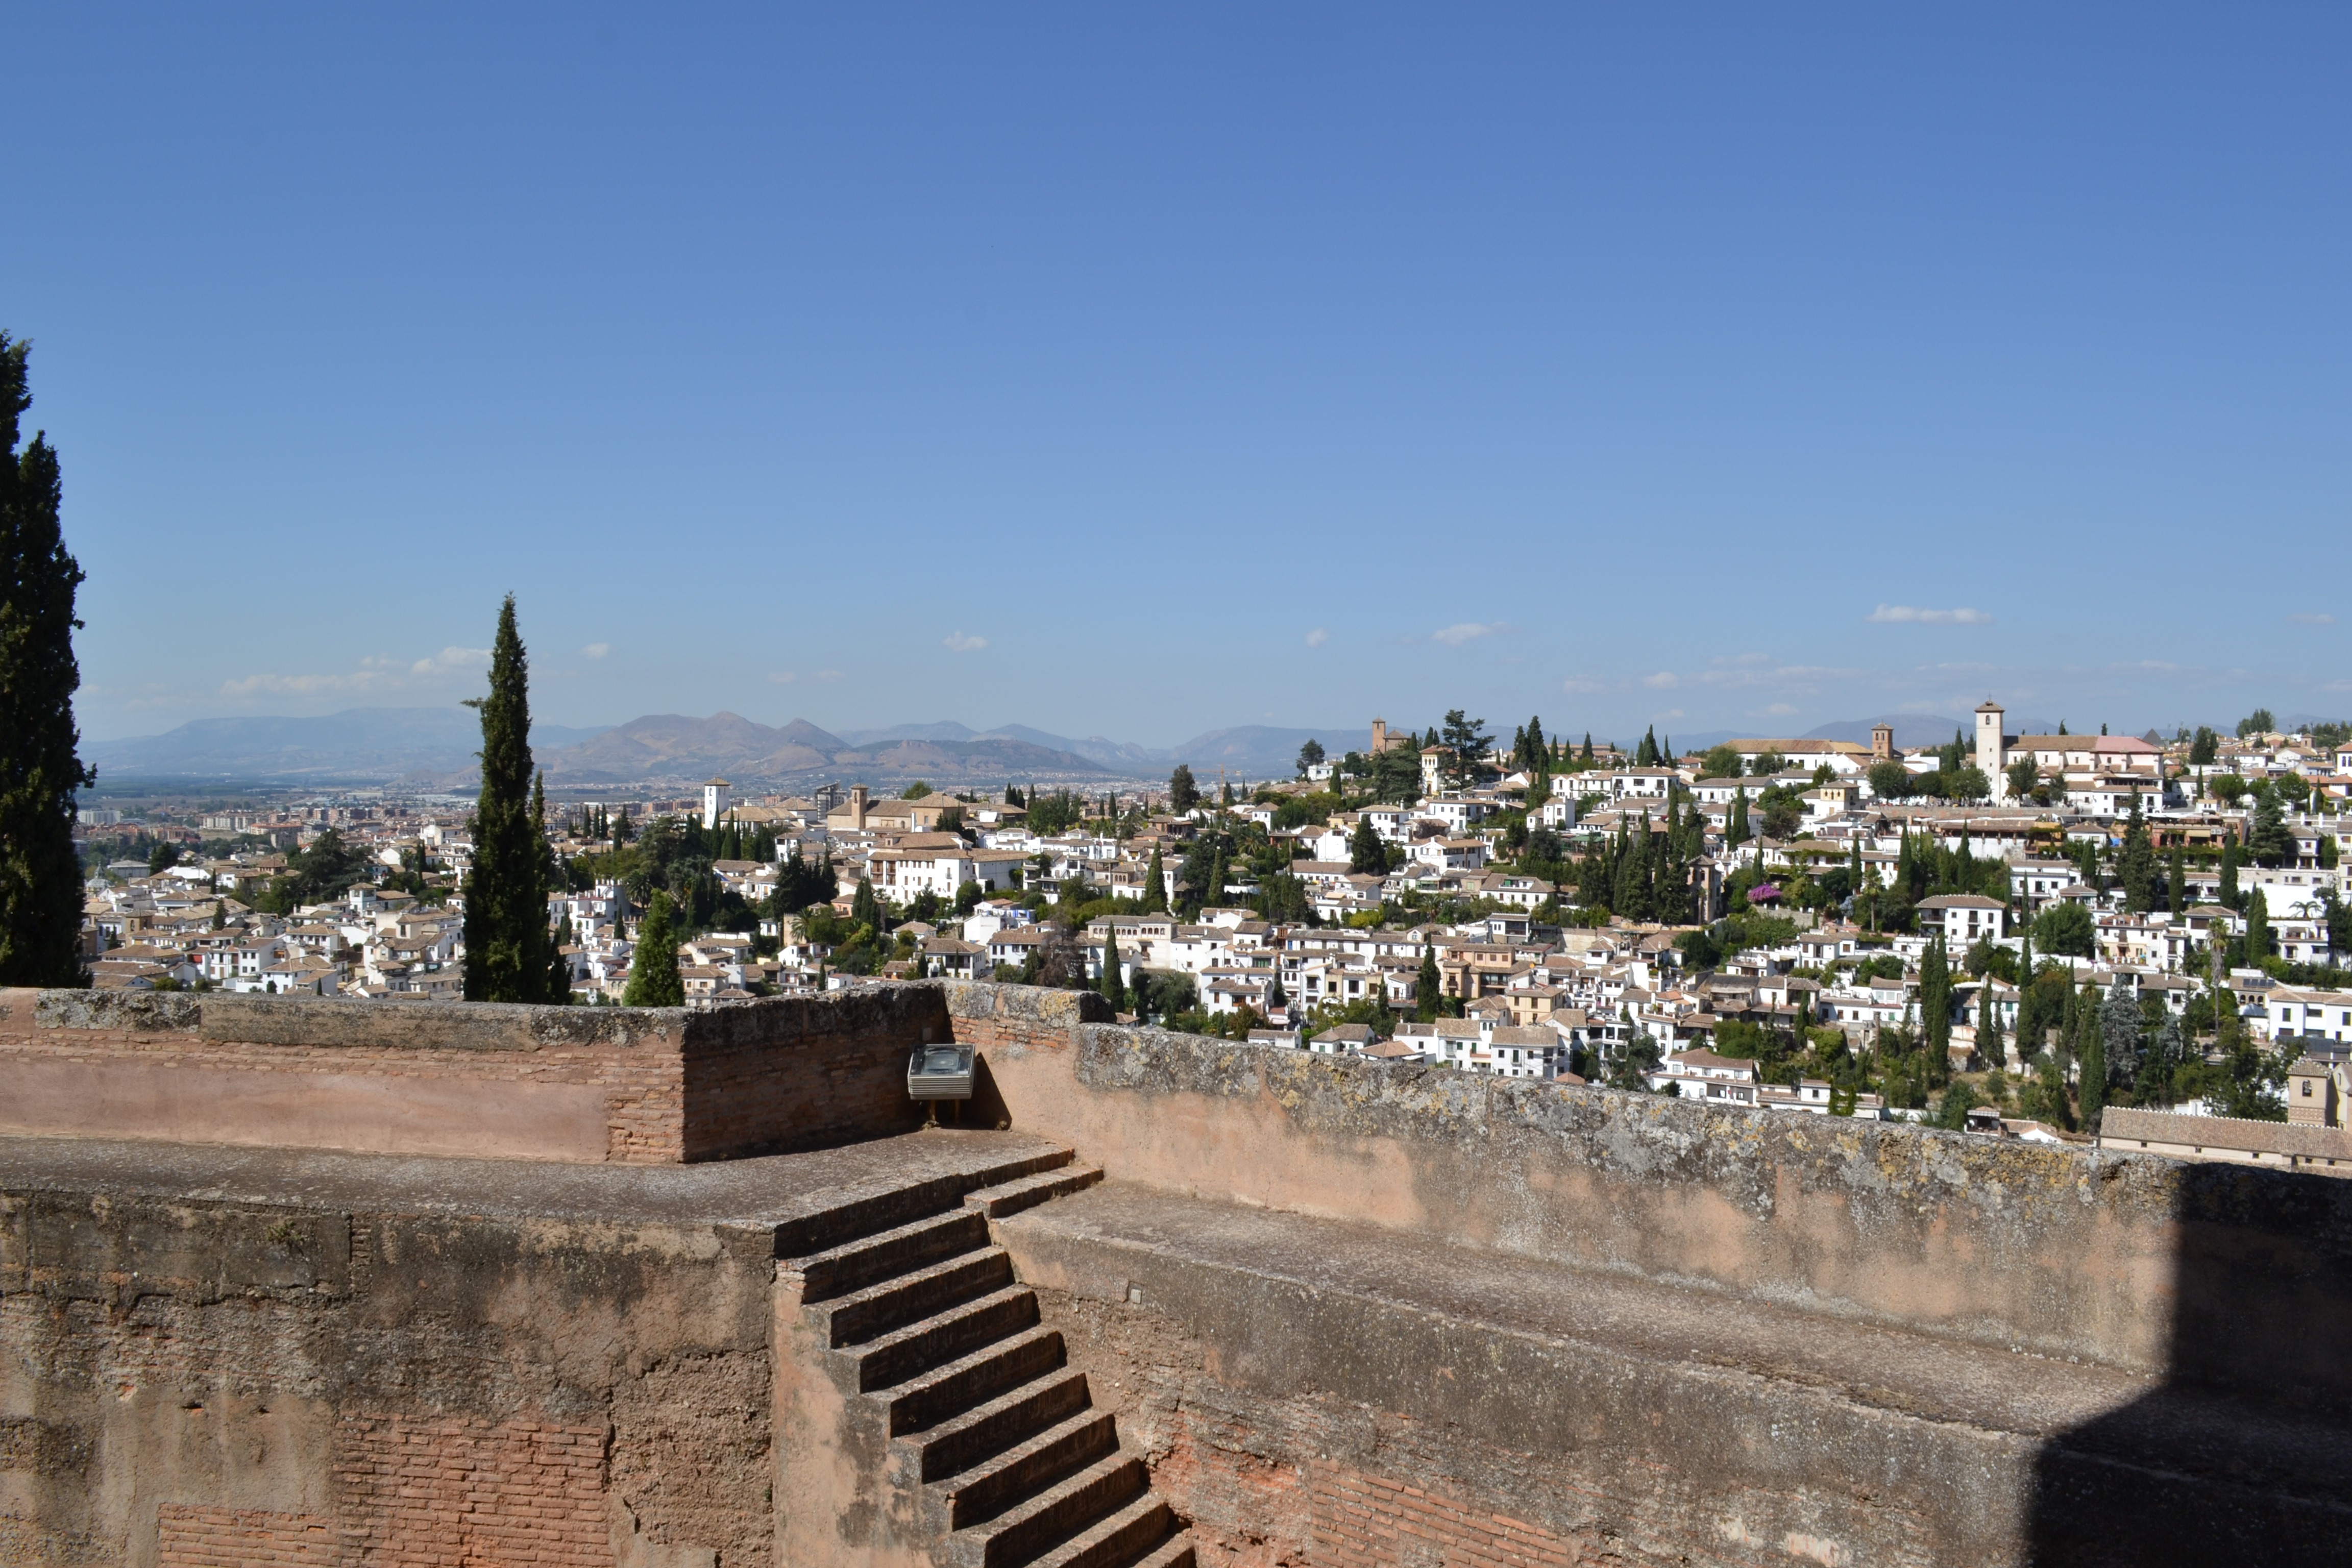
town, building, city, wall, cityscape, panorama, travel, landmark, tourism, spain, granada, alhambra, ancient history, human settlement